Robert Irwin (artist)

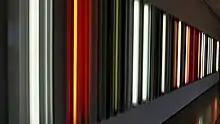
Artist Robert Irwin's linear configuration is composed of 66 fluorescent tubes. The work stretches to a length of approximately 36 feet and can be experienced both from within and beyond the gallery walls.

A permanent wall installation in the entrance corridor of the Allen Memorial Art Museum, the dimensions of "Untitled" (1980) exactly repeat those of the deep-set windows just opposite. In the early 1980s, Irwin was invited to participate as a collaborating artist in designs for the rejuvenation and improvement of the Miami International Airport. In 1997 he transformed a room that overlooks the Pacific at the La Jolla branch of the Museum of Contemporary Art San Diego. To celebrate its 125th anniversary, the Indianapolis Museum of Art commissioned Irwin to create "Light and Space III" (2008), thereby becoming the first U.S. museum to have a permanent indoor installation of the artist. For the piece, Irwin arranged fluorescent light bulbs in an irregular grid pattern across the walls surrounding the escalators, with a veil of scrim framing each side; as museum visitors go up and down between floors, they move through the piece. "Trifecta (Joe's Bar & Grill)", a three-story permanent light installation at Swiss Re's corporate headquarters in Fort Wayne, Indiana, was inaugurated in 2012.